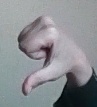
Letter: waw